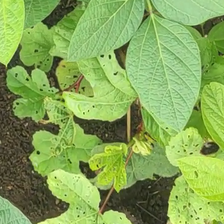
Weed species: Little_Mallow(Malva parviflora)